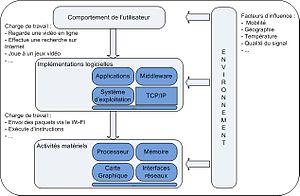
interaction du matériel, logiciels, utilisateurs mobiles et de l'environnement
La consommation énergétique d'un smartphone est définie par la quantité d'énergie utilisée par le smartphone afin de faire fonctionner les services qu'il propose. L'écart entre l'énergie stockée dans la batterie et l'énergie consommée par les composants principaux a augmenté avec chaque génération. La consommation d'énergie d'un smartphone résulte de la consommation de ses composants parce que les logiciels, toujours plus nombreux, les sollicitent. Il est donc important de savoir mesurer et comprendre comment l'énergie est consommée sur les appareils mobiles. Cela amène les chercheurs à travailler sur différentes solutions pour réduire la consommation d'énergie afin d'améliorer l'expérience utilisateur. La consommation énergétique d'un smartphone a un impact important sur son autonomie mais un impact négligeable sur la consommation d'énergie globale.